Hadrian

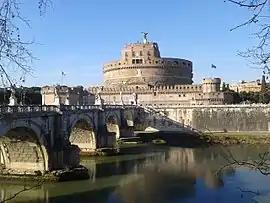
Mausoleum of Hadrian, commissioned by Hadrian as a mausoleum for himself and his family

Hadrian's marriage to Sabina had been childless. Suffering from poor health, Hadrian turned to the issue of succession. In 136, he adopted one of the ordinary consuls of that year, Lucius Ceionius Commodus, who, as an emperor-in-waiting, took the name Lucius Aelius Caesar. He was the son-in-law of Gaius Avidius Nigrinus, one of the "four consulars" executed in 118. His health was delicate, and his reputation apparently more that "of a voluptuous, well-educated great lord than that of a leader". Various modern attempts have been made to explain Hadrian's choice: Jerome Carcopino proposes that Aelius was Hadrian's natural son. It has also been speculated that his adoption was Hadrian's belated attempt to reconcile with one of the most important of the four senatorial families whose leading members had been executed soon after Hadrian's succession. Aelius acquitted himself honourably as joint governor of Pannonia Superior and Pannonia Inferior; he held a further consulship in 137 but died on 1 January 138.